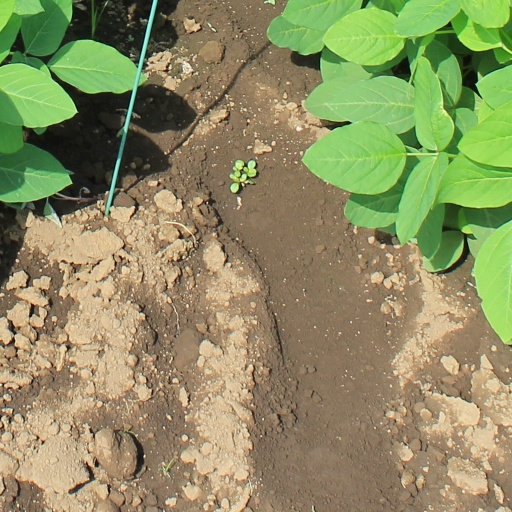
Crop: soybean